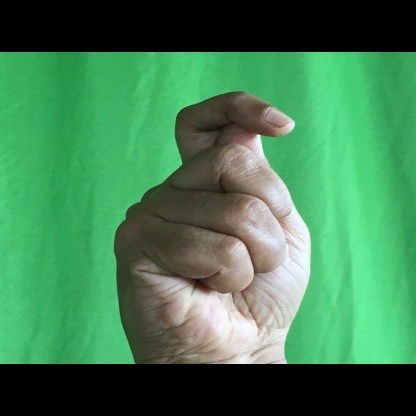
Mudra: Kapith